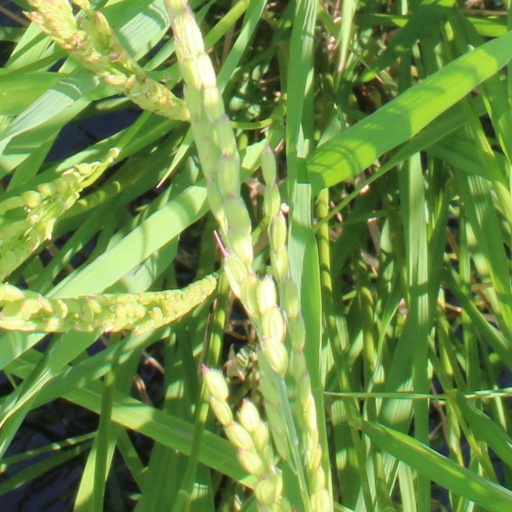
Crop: rice